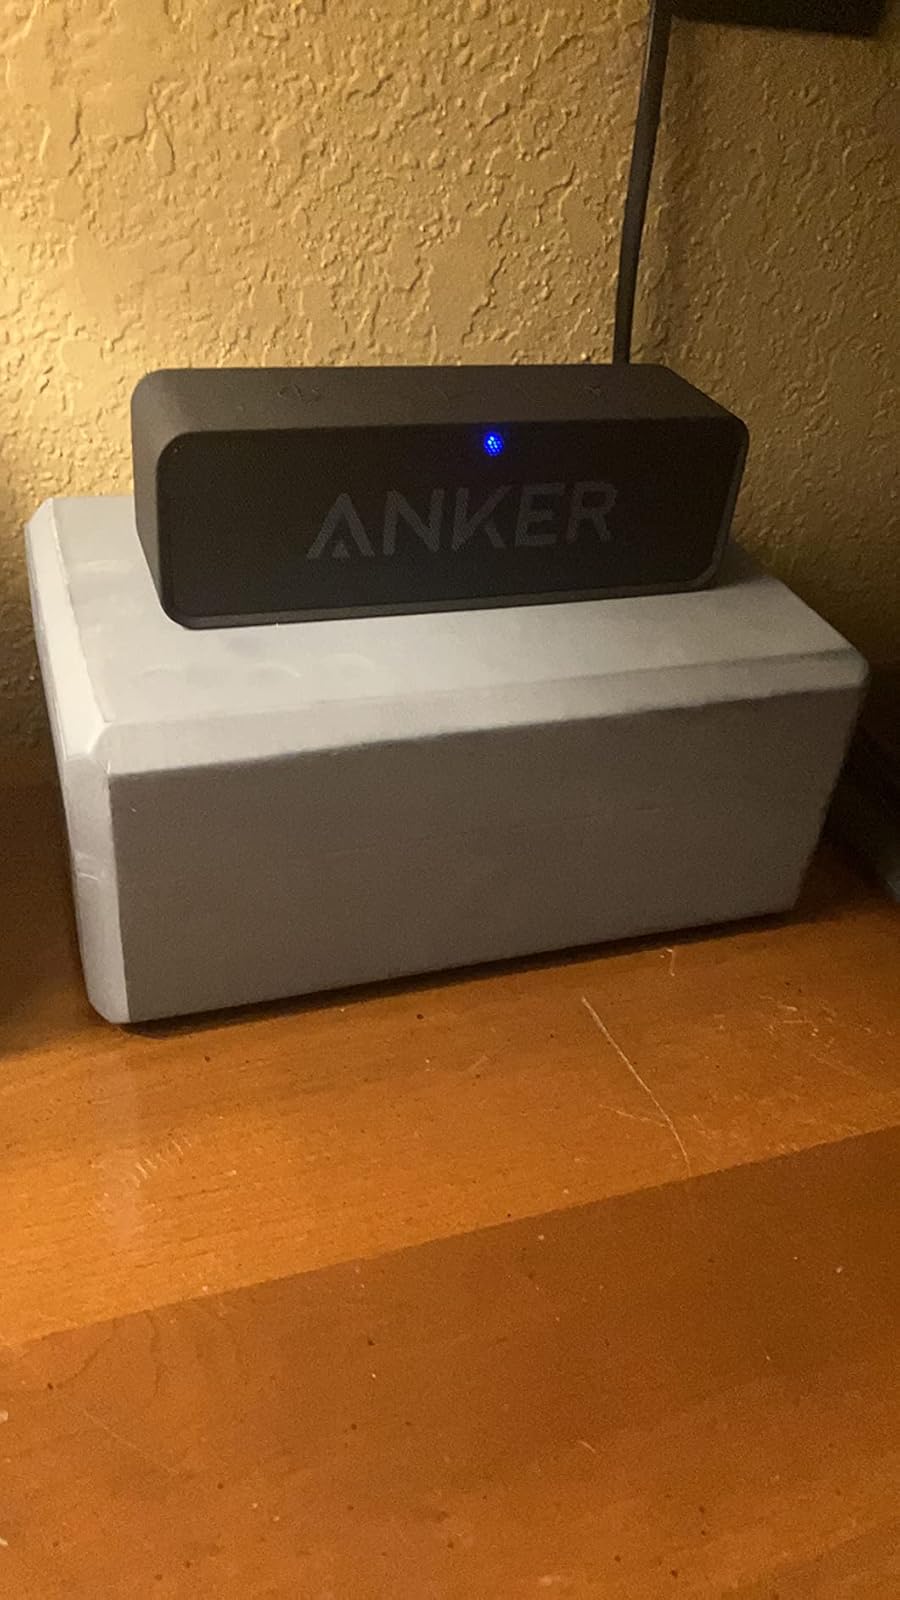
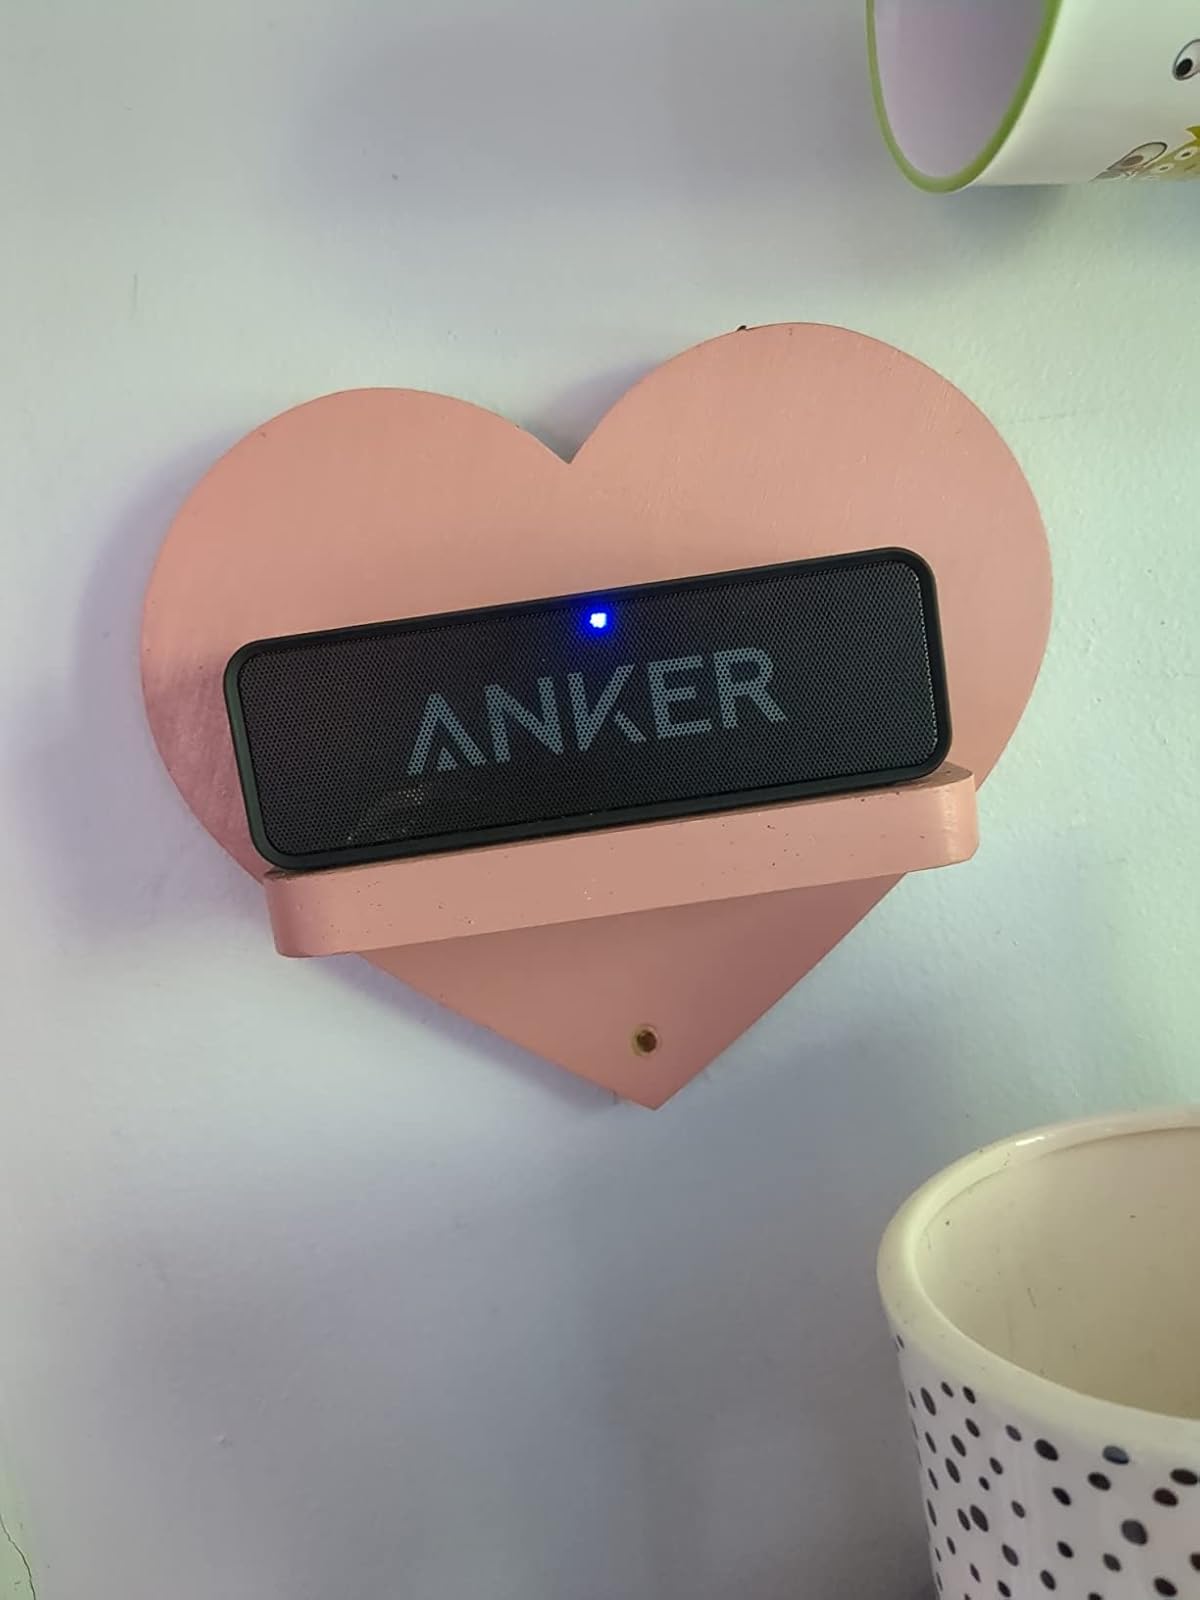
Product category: speaker
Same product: yes